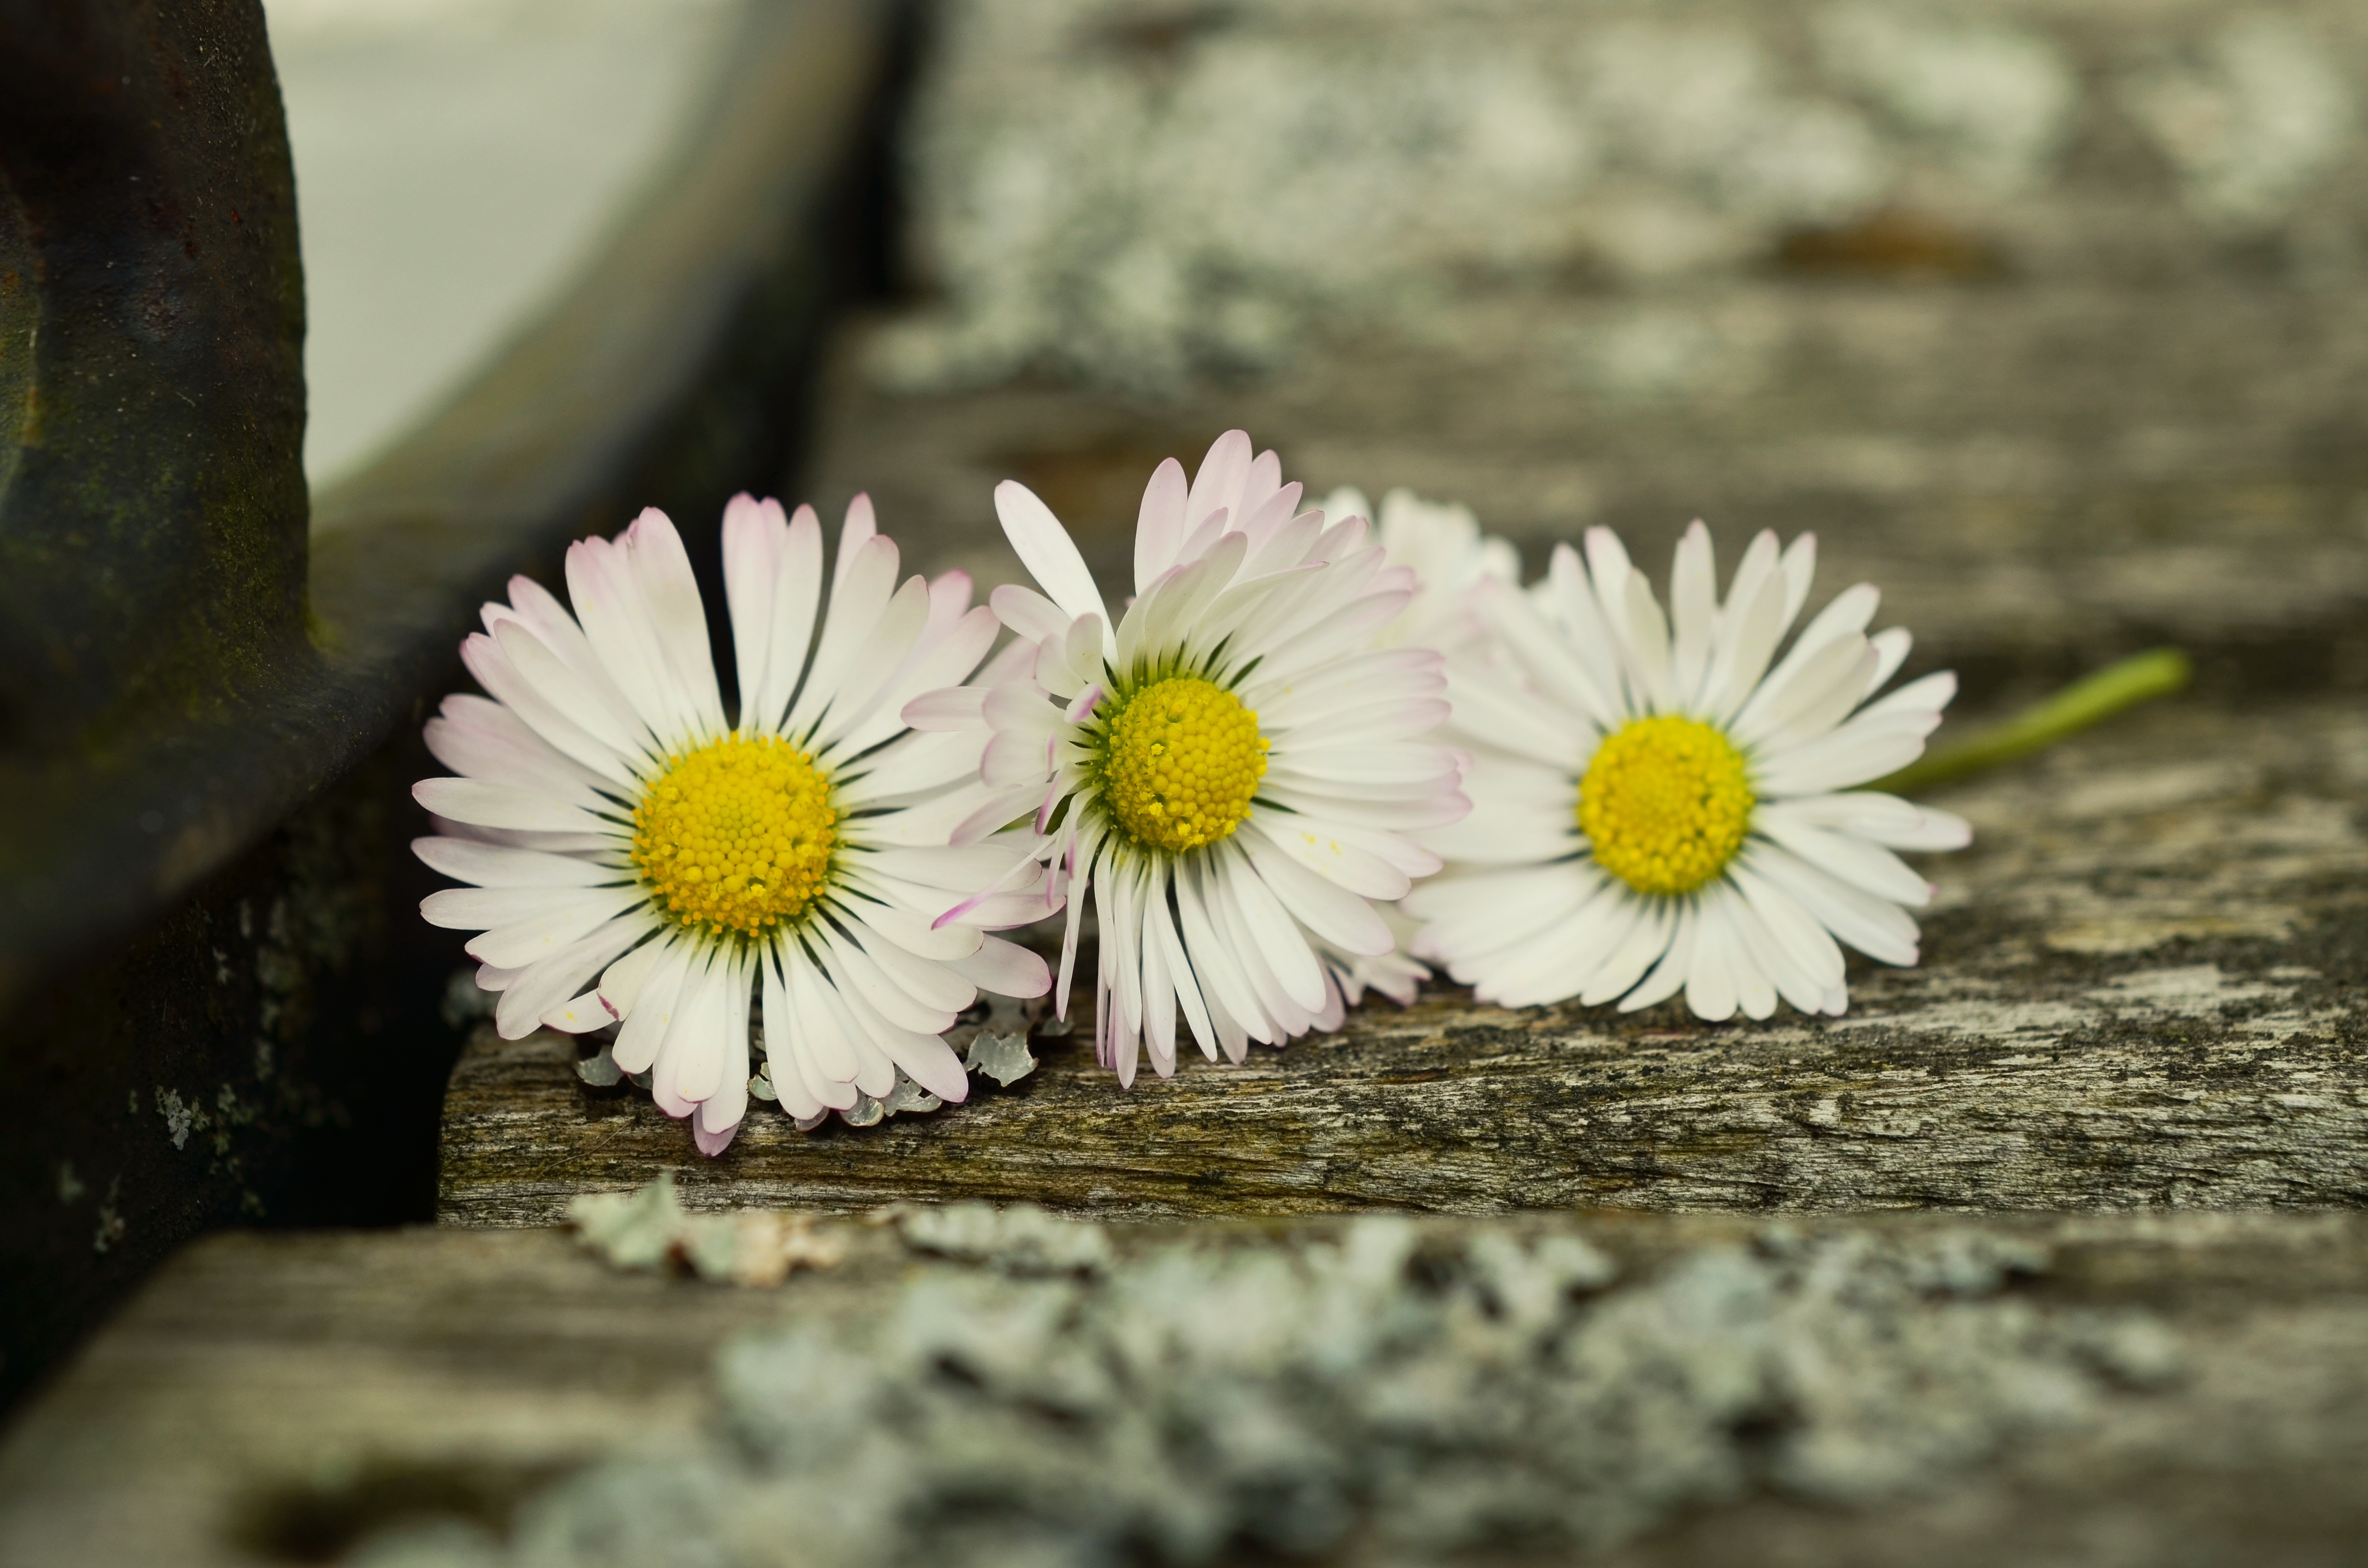
nature, grass, blossom, plant, wood, white, photography, leaf, flower, petal, bloom, daisy, green, romantic, botany, yellow, close, flora, wildflower, close up, three, weathered wood, macro photography, flowering plant, daisy family, land plant